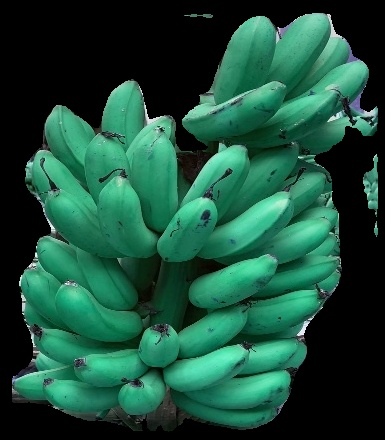
Variety: rasbale
Grade: grade1